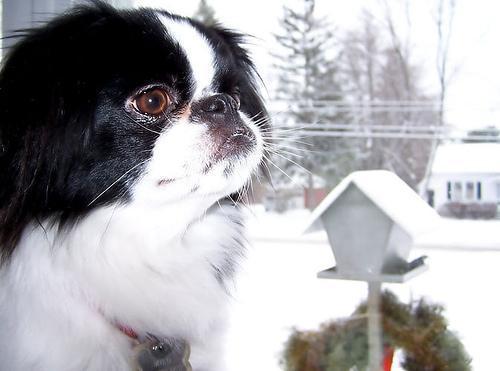
japanese chin